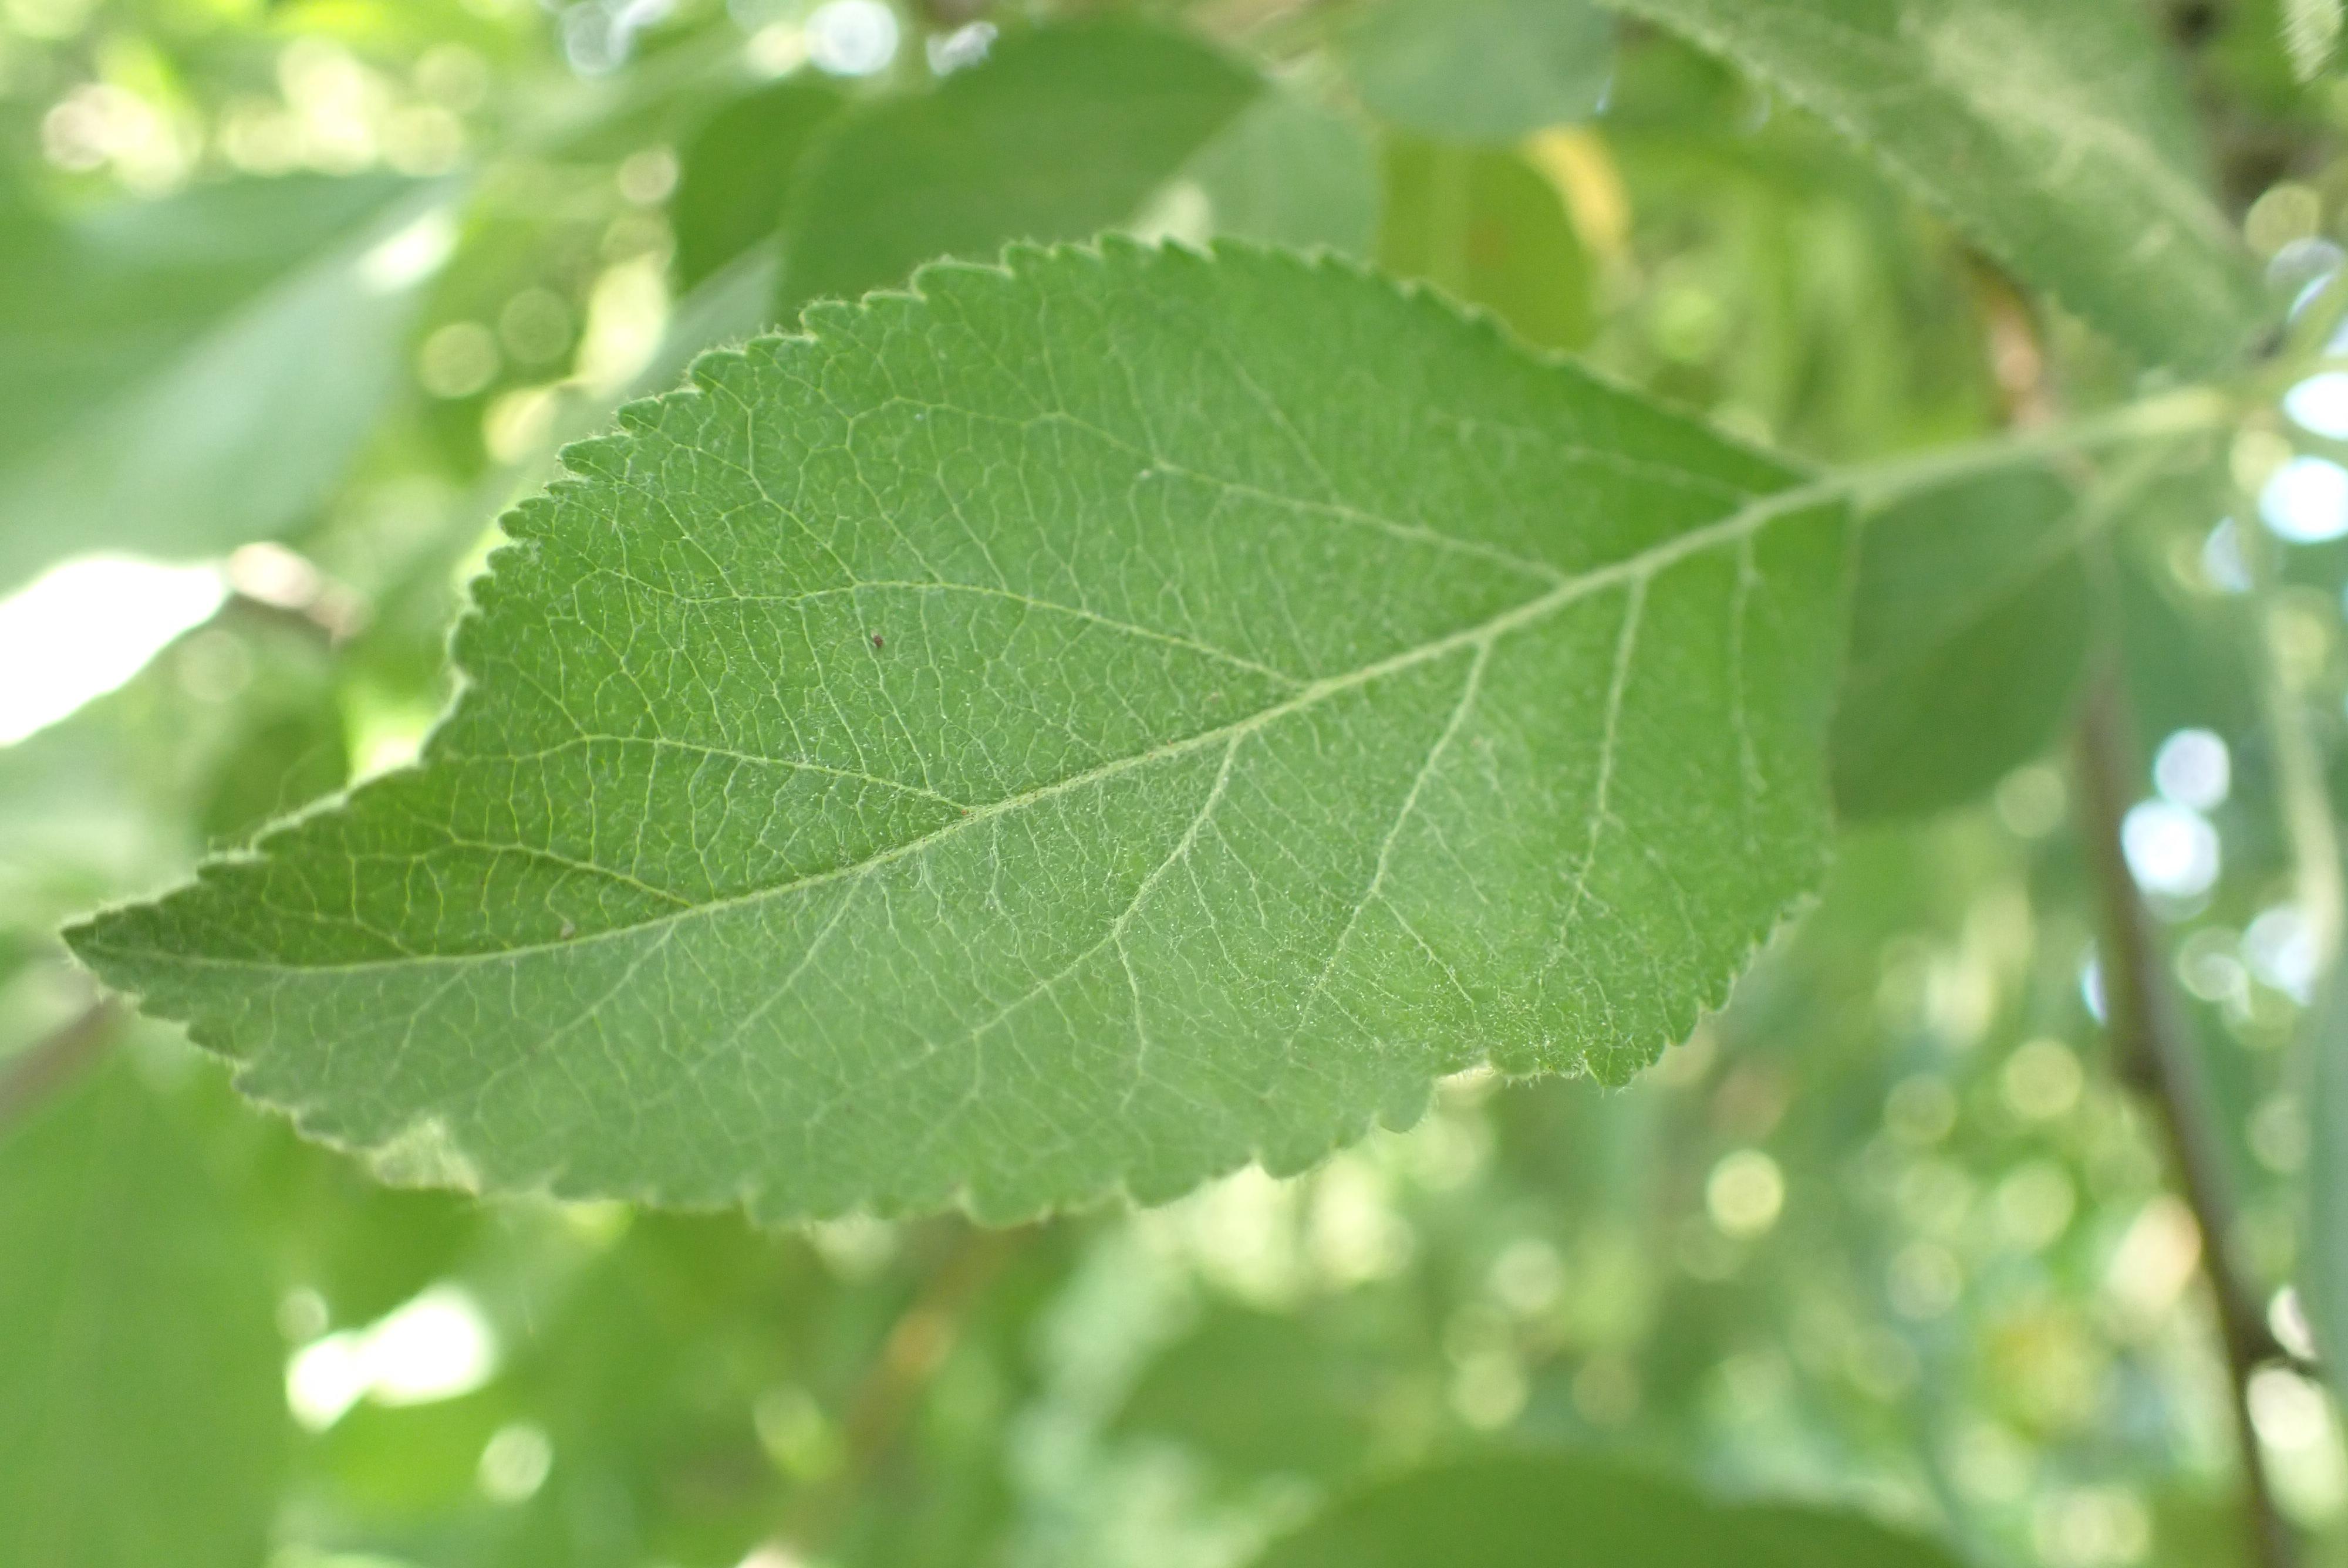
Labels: healthy